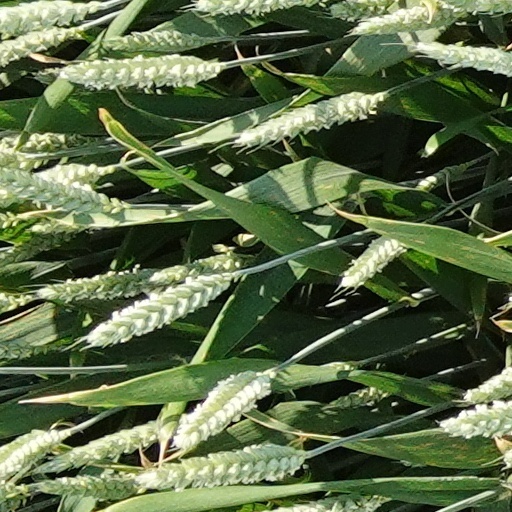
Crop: wheat